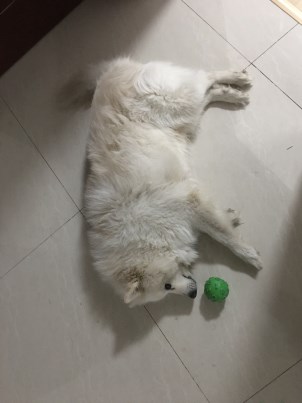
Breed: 2192-n000088-Samoyed